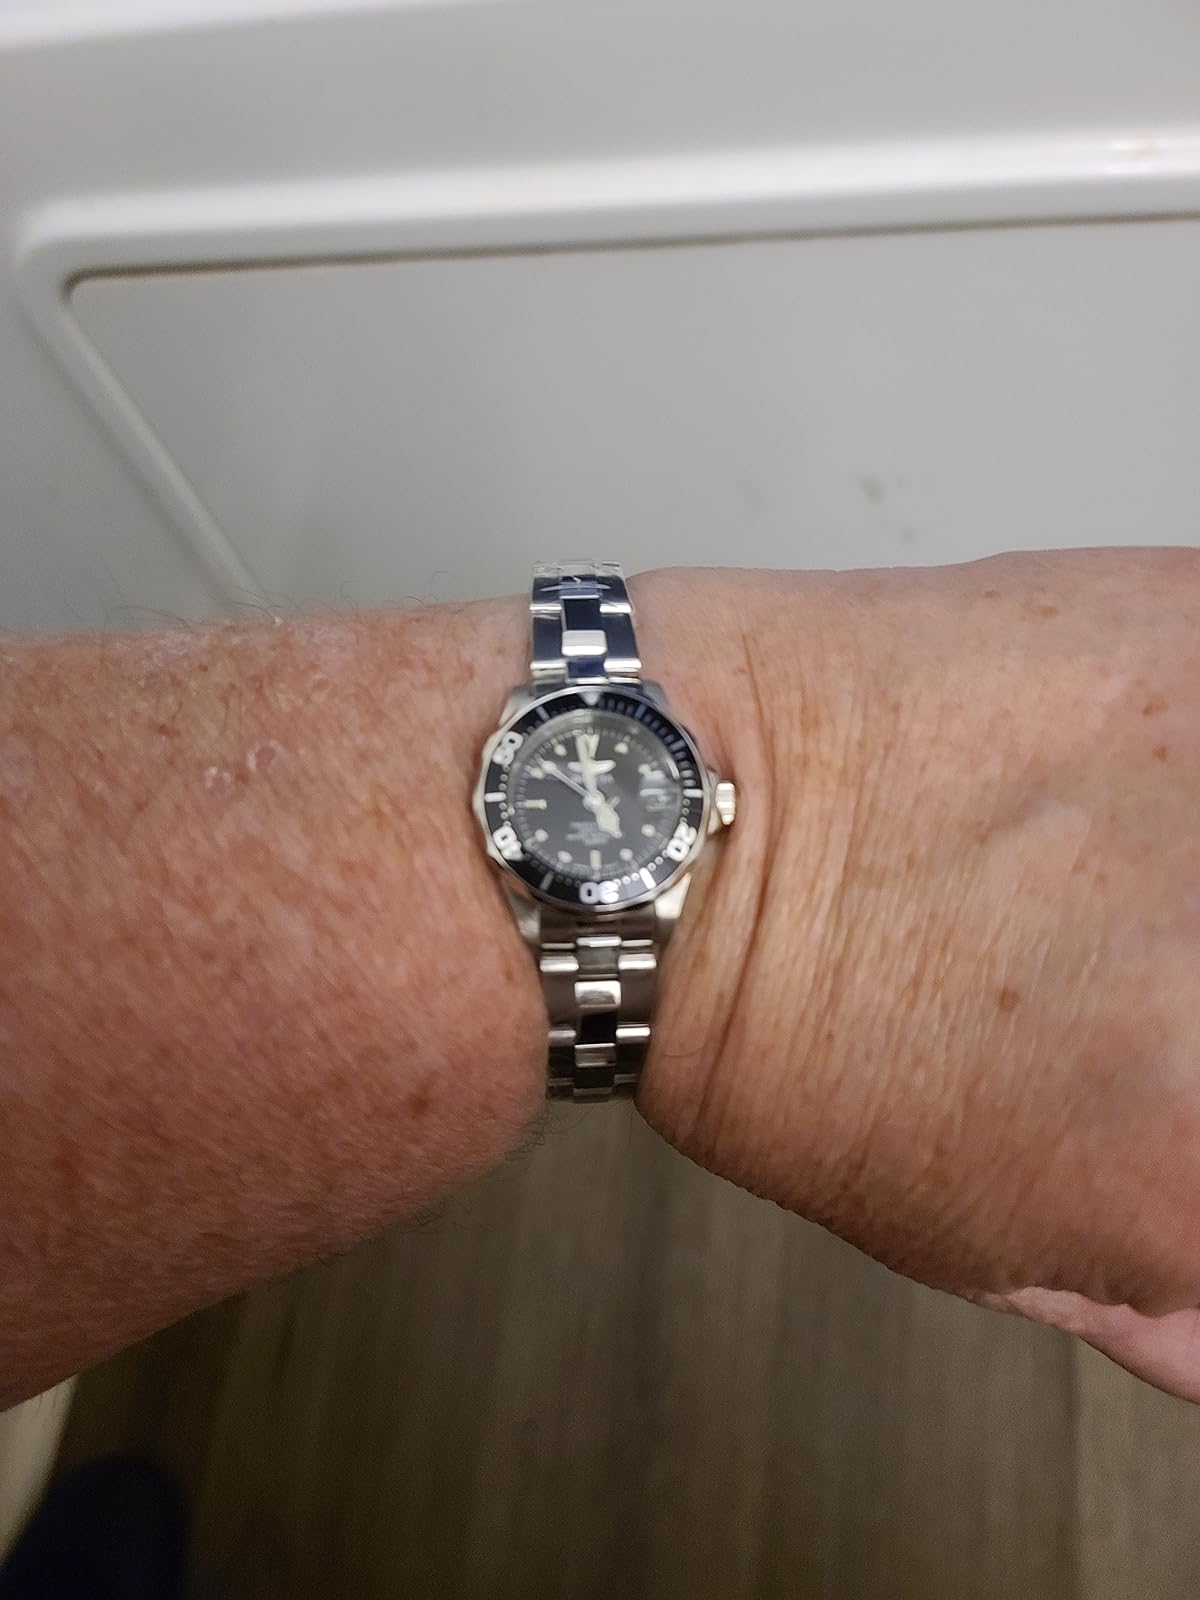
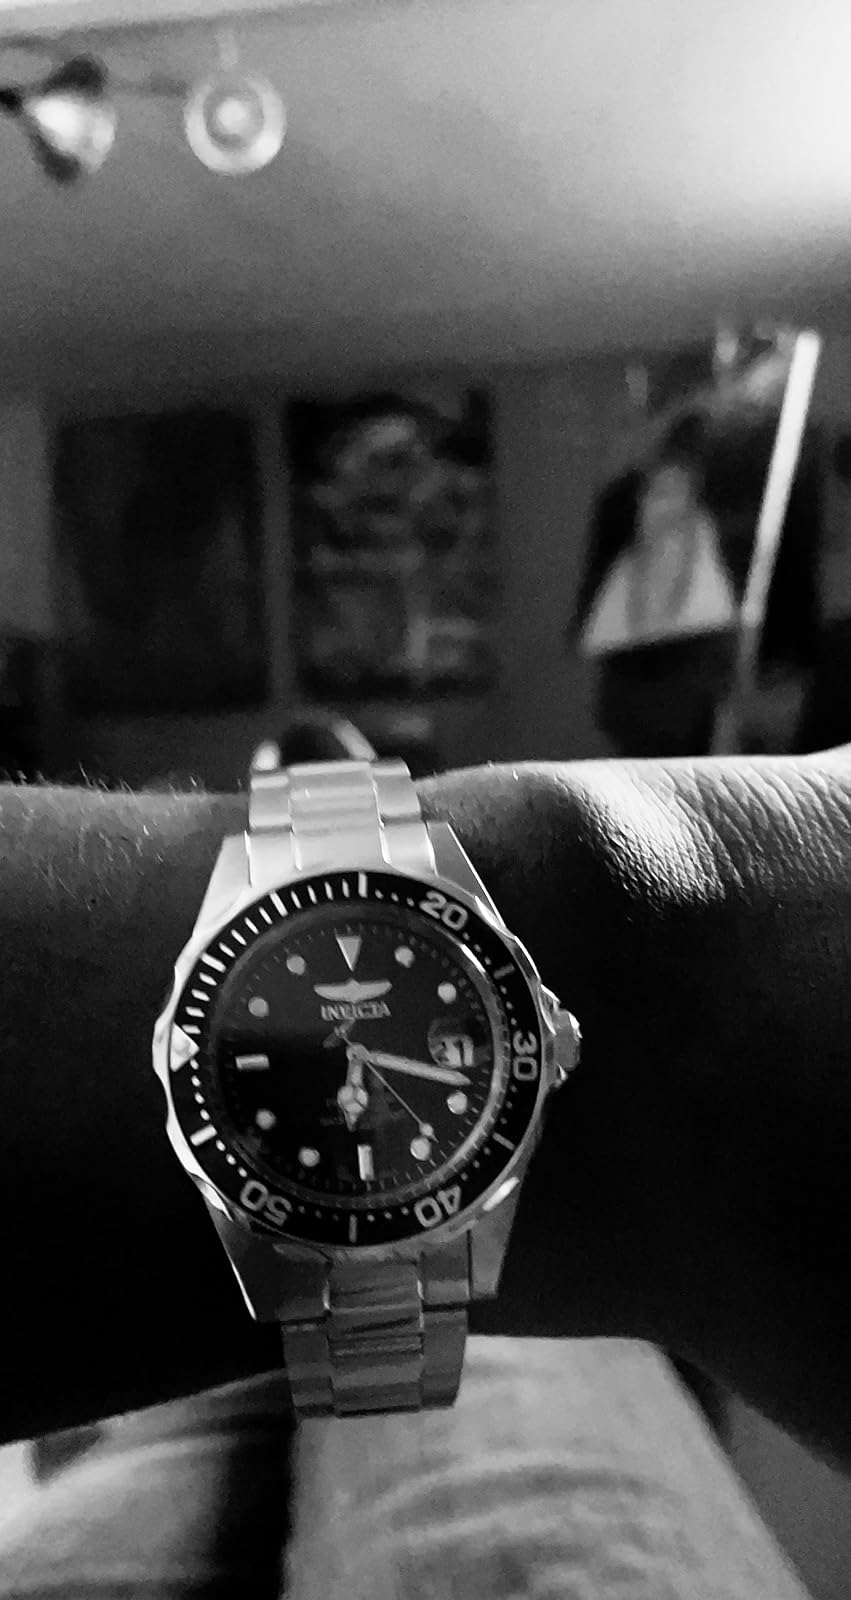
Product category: accessories_watch
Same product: yes